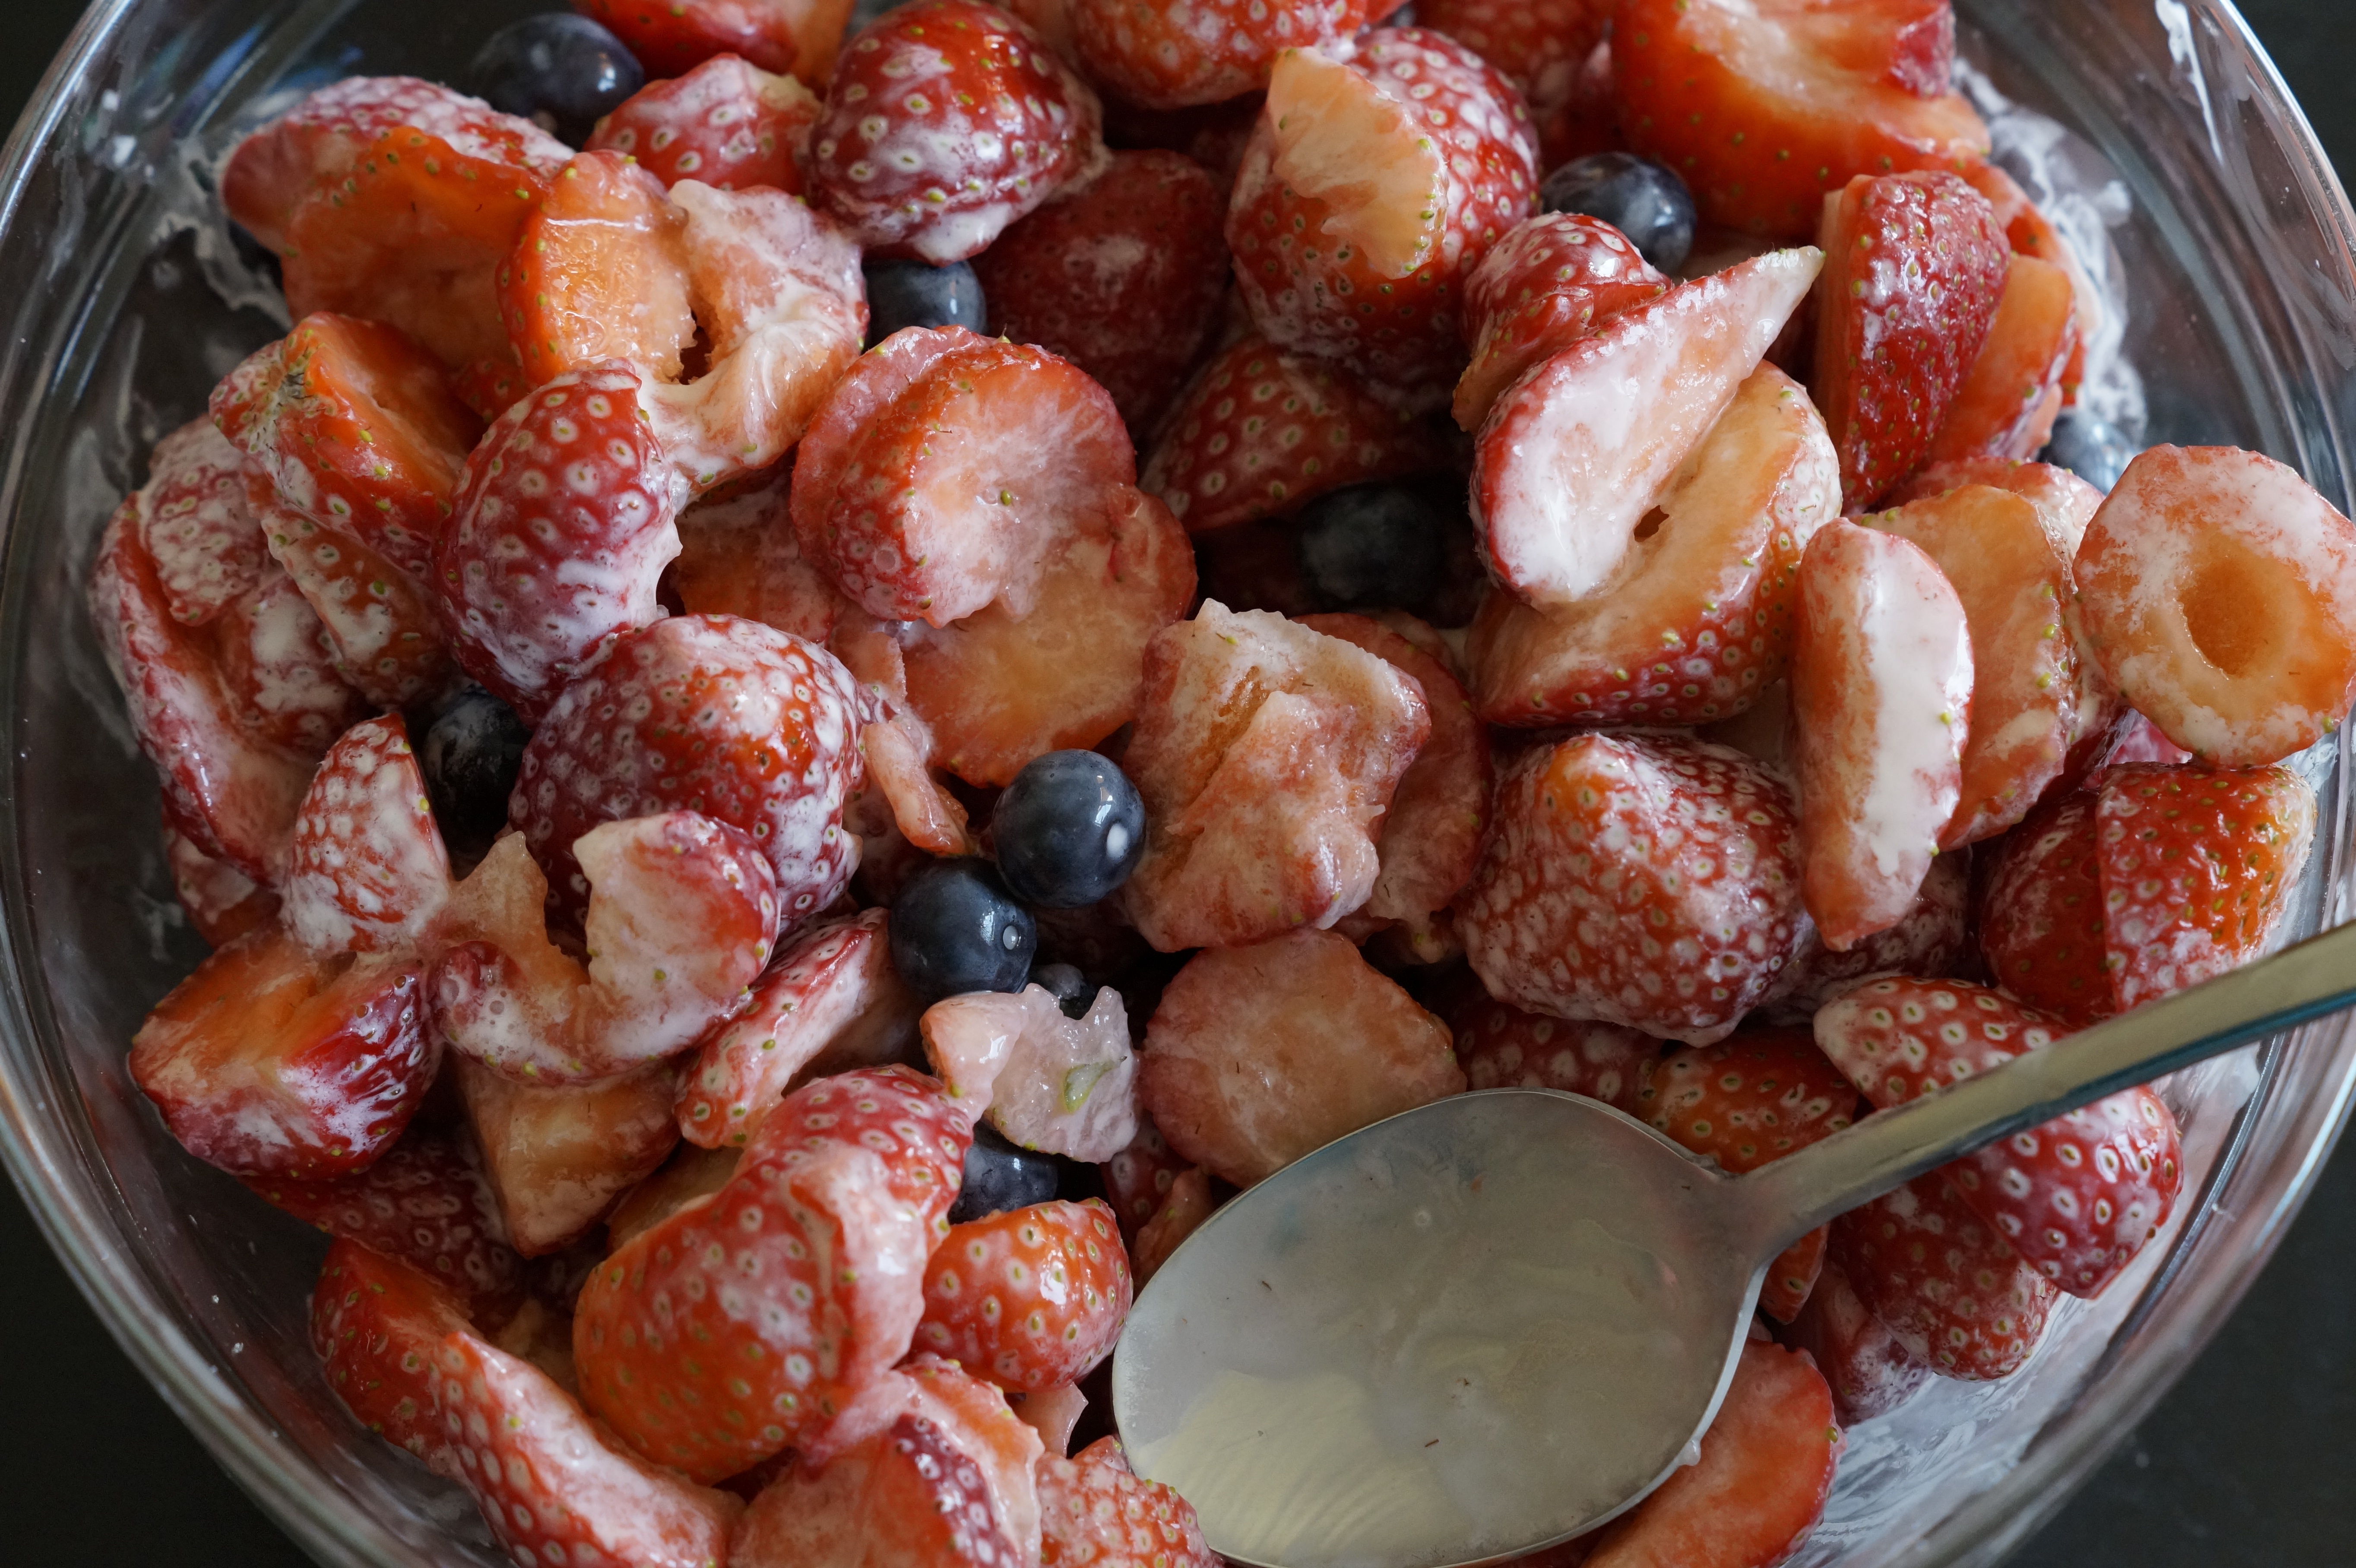
plant, fruit, berry, sweet, ripe, dish, meal, food, harvest, produce, blueberry, breakfast, juicy, healthy, dessert, cuisine, delicious, shell, strawberry, cut, berries, blueberries, tasty, fruits, strawberries, vitamins, edible, benefit from, many, flowering plant, fruit salad, fresh consumption, land plant, snipped, seafood boil